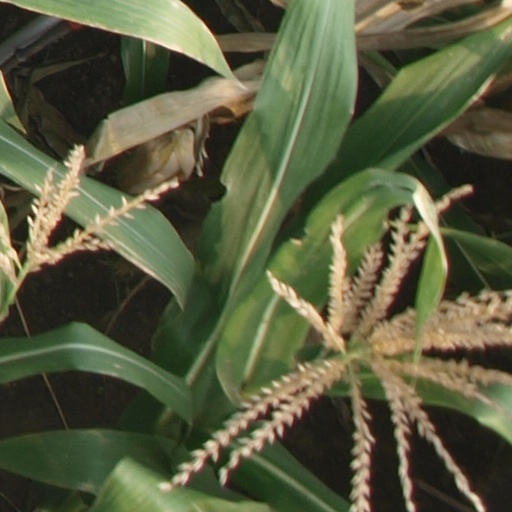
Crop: maize; corn